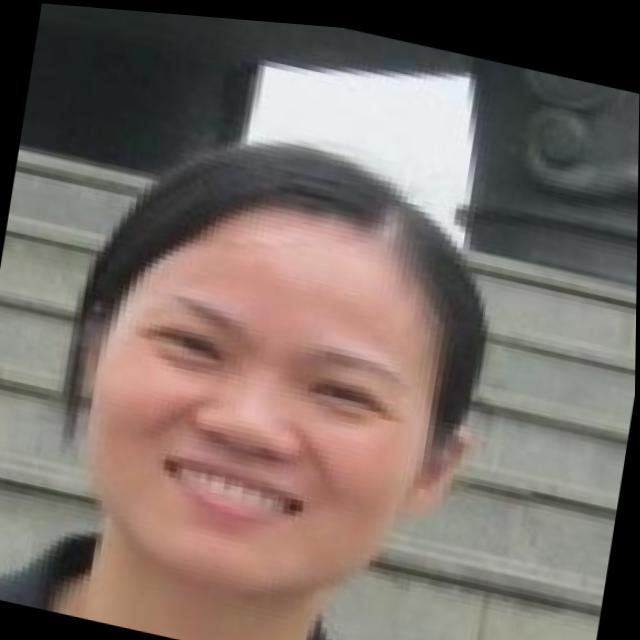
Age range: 21-44